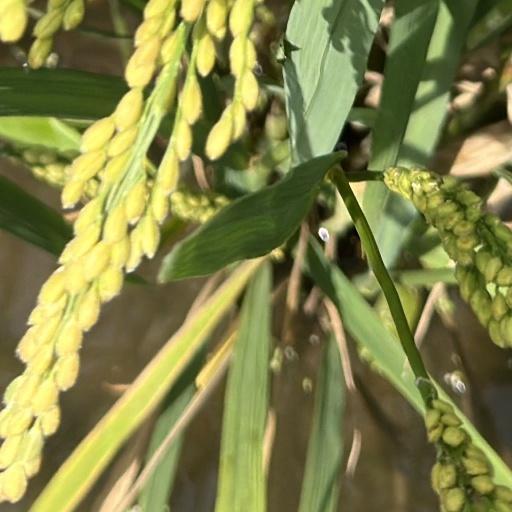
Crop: rice